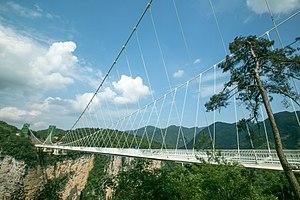
Le pont de verre de Zhangjiajie est un pont pédestre à suspension construit dans le Wulingyuan à Zhangjiajie, en Chine.